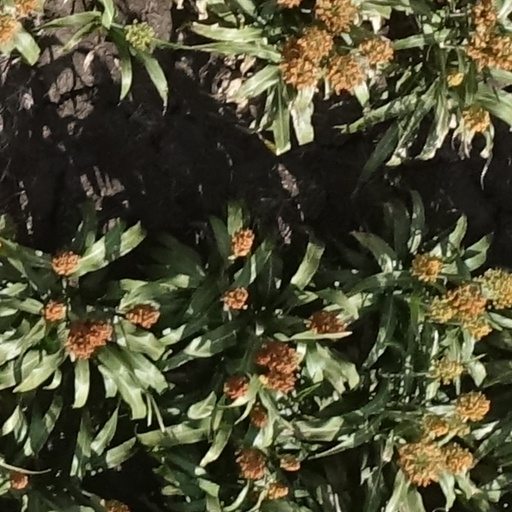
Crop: sorghum